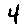
Label: 4